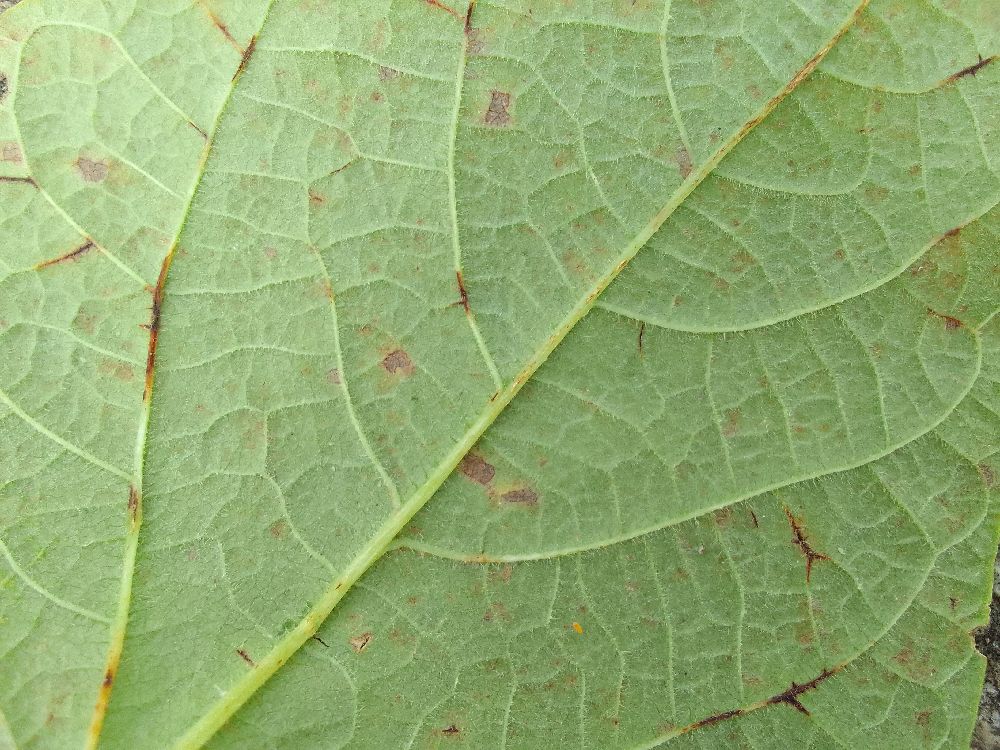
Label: anthracnose